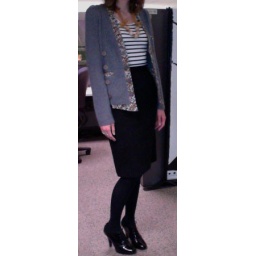
shoes - paylessskirt- thriftstriped shirt - h&amp;amp;Mnecklace - made by mesweater - Cartonnier